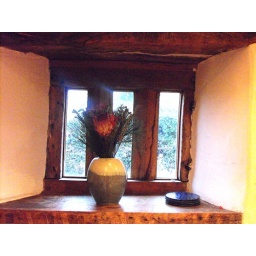
The kitchen window in our holiday cottage. The walls were so thick!